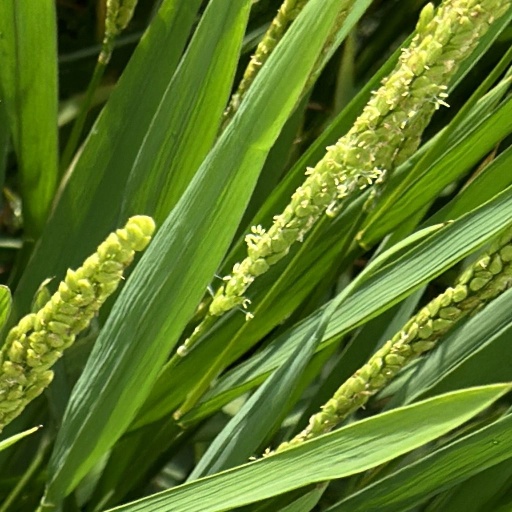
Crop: rice